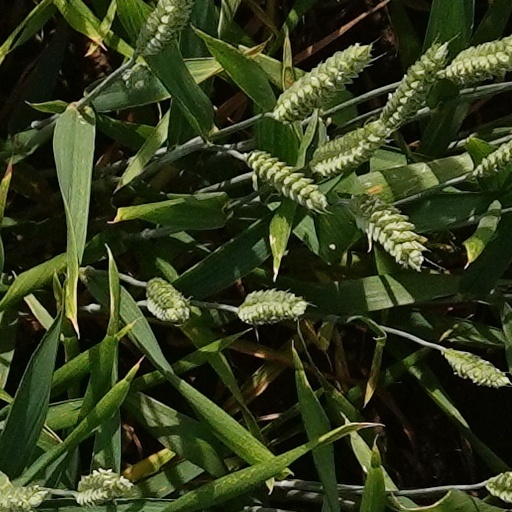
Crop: wheat